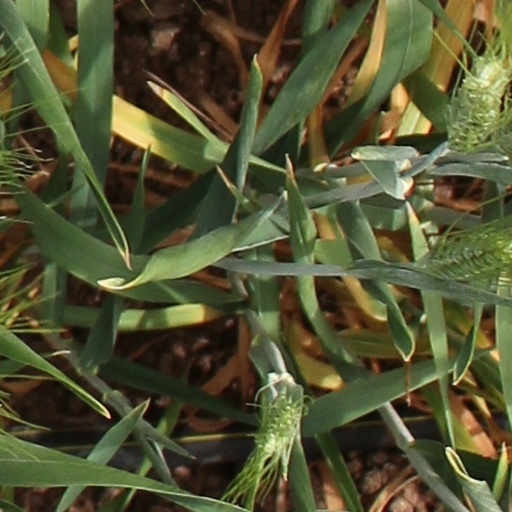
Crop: wheat